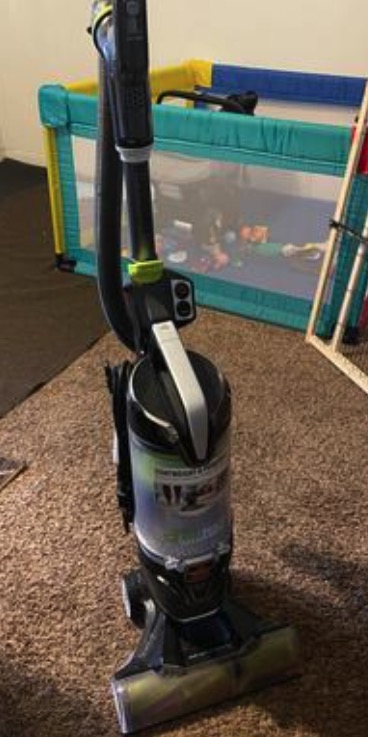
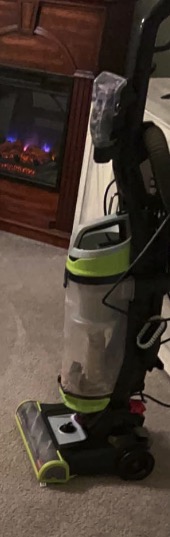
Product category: items_vacuum
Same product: no